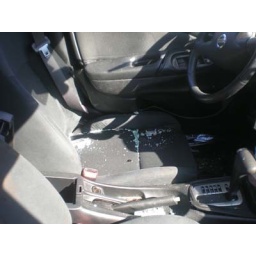
8 door in seat